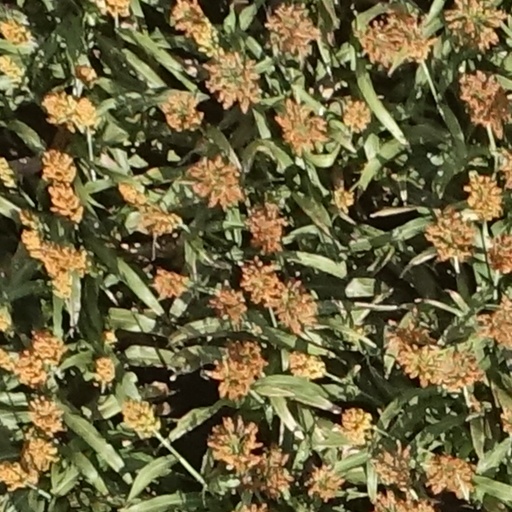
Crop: sorghum